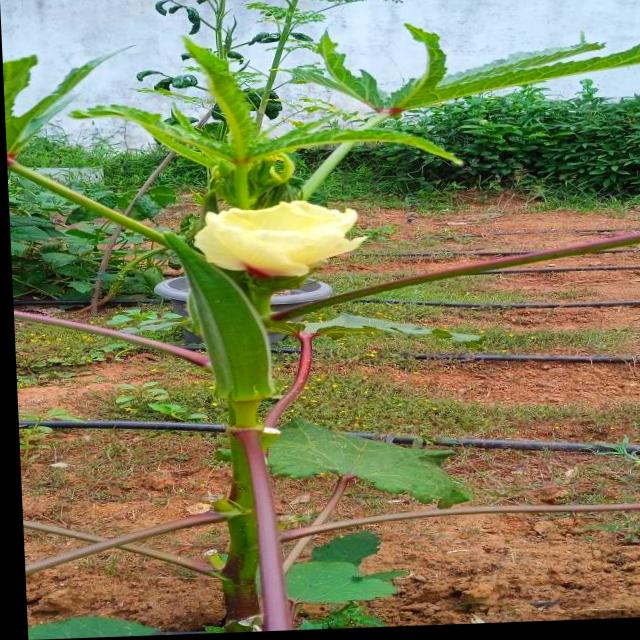
Label: Mature